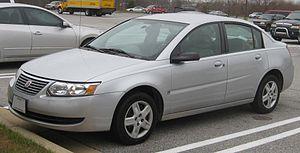
La Saturn Ion est une automobile compacte vendue par Saturn de 2003 à 2007. Elle succède à la Saturn S-Series, et est remplacée par la Saturn Astra en 2008. A partir de 2006, la Saturne Ion était la plus grande compacte vendue en Amérique du Nord. La production et les ventes cessent en mars 2007.